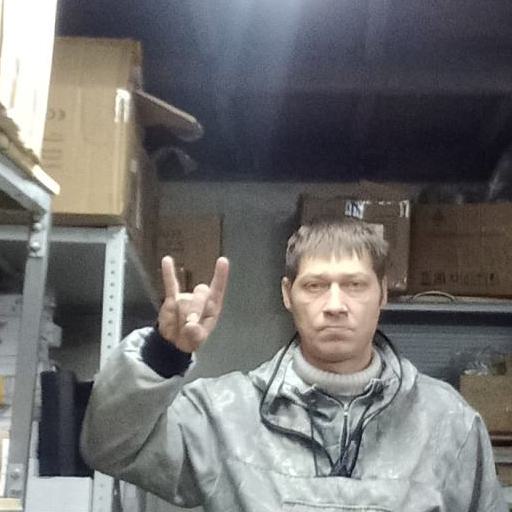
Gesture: rock